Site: brandenburg
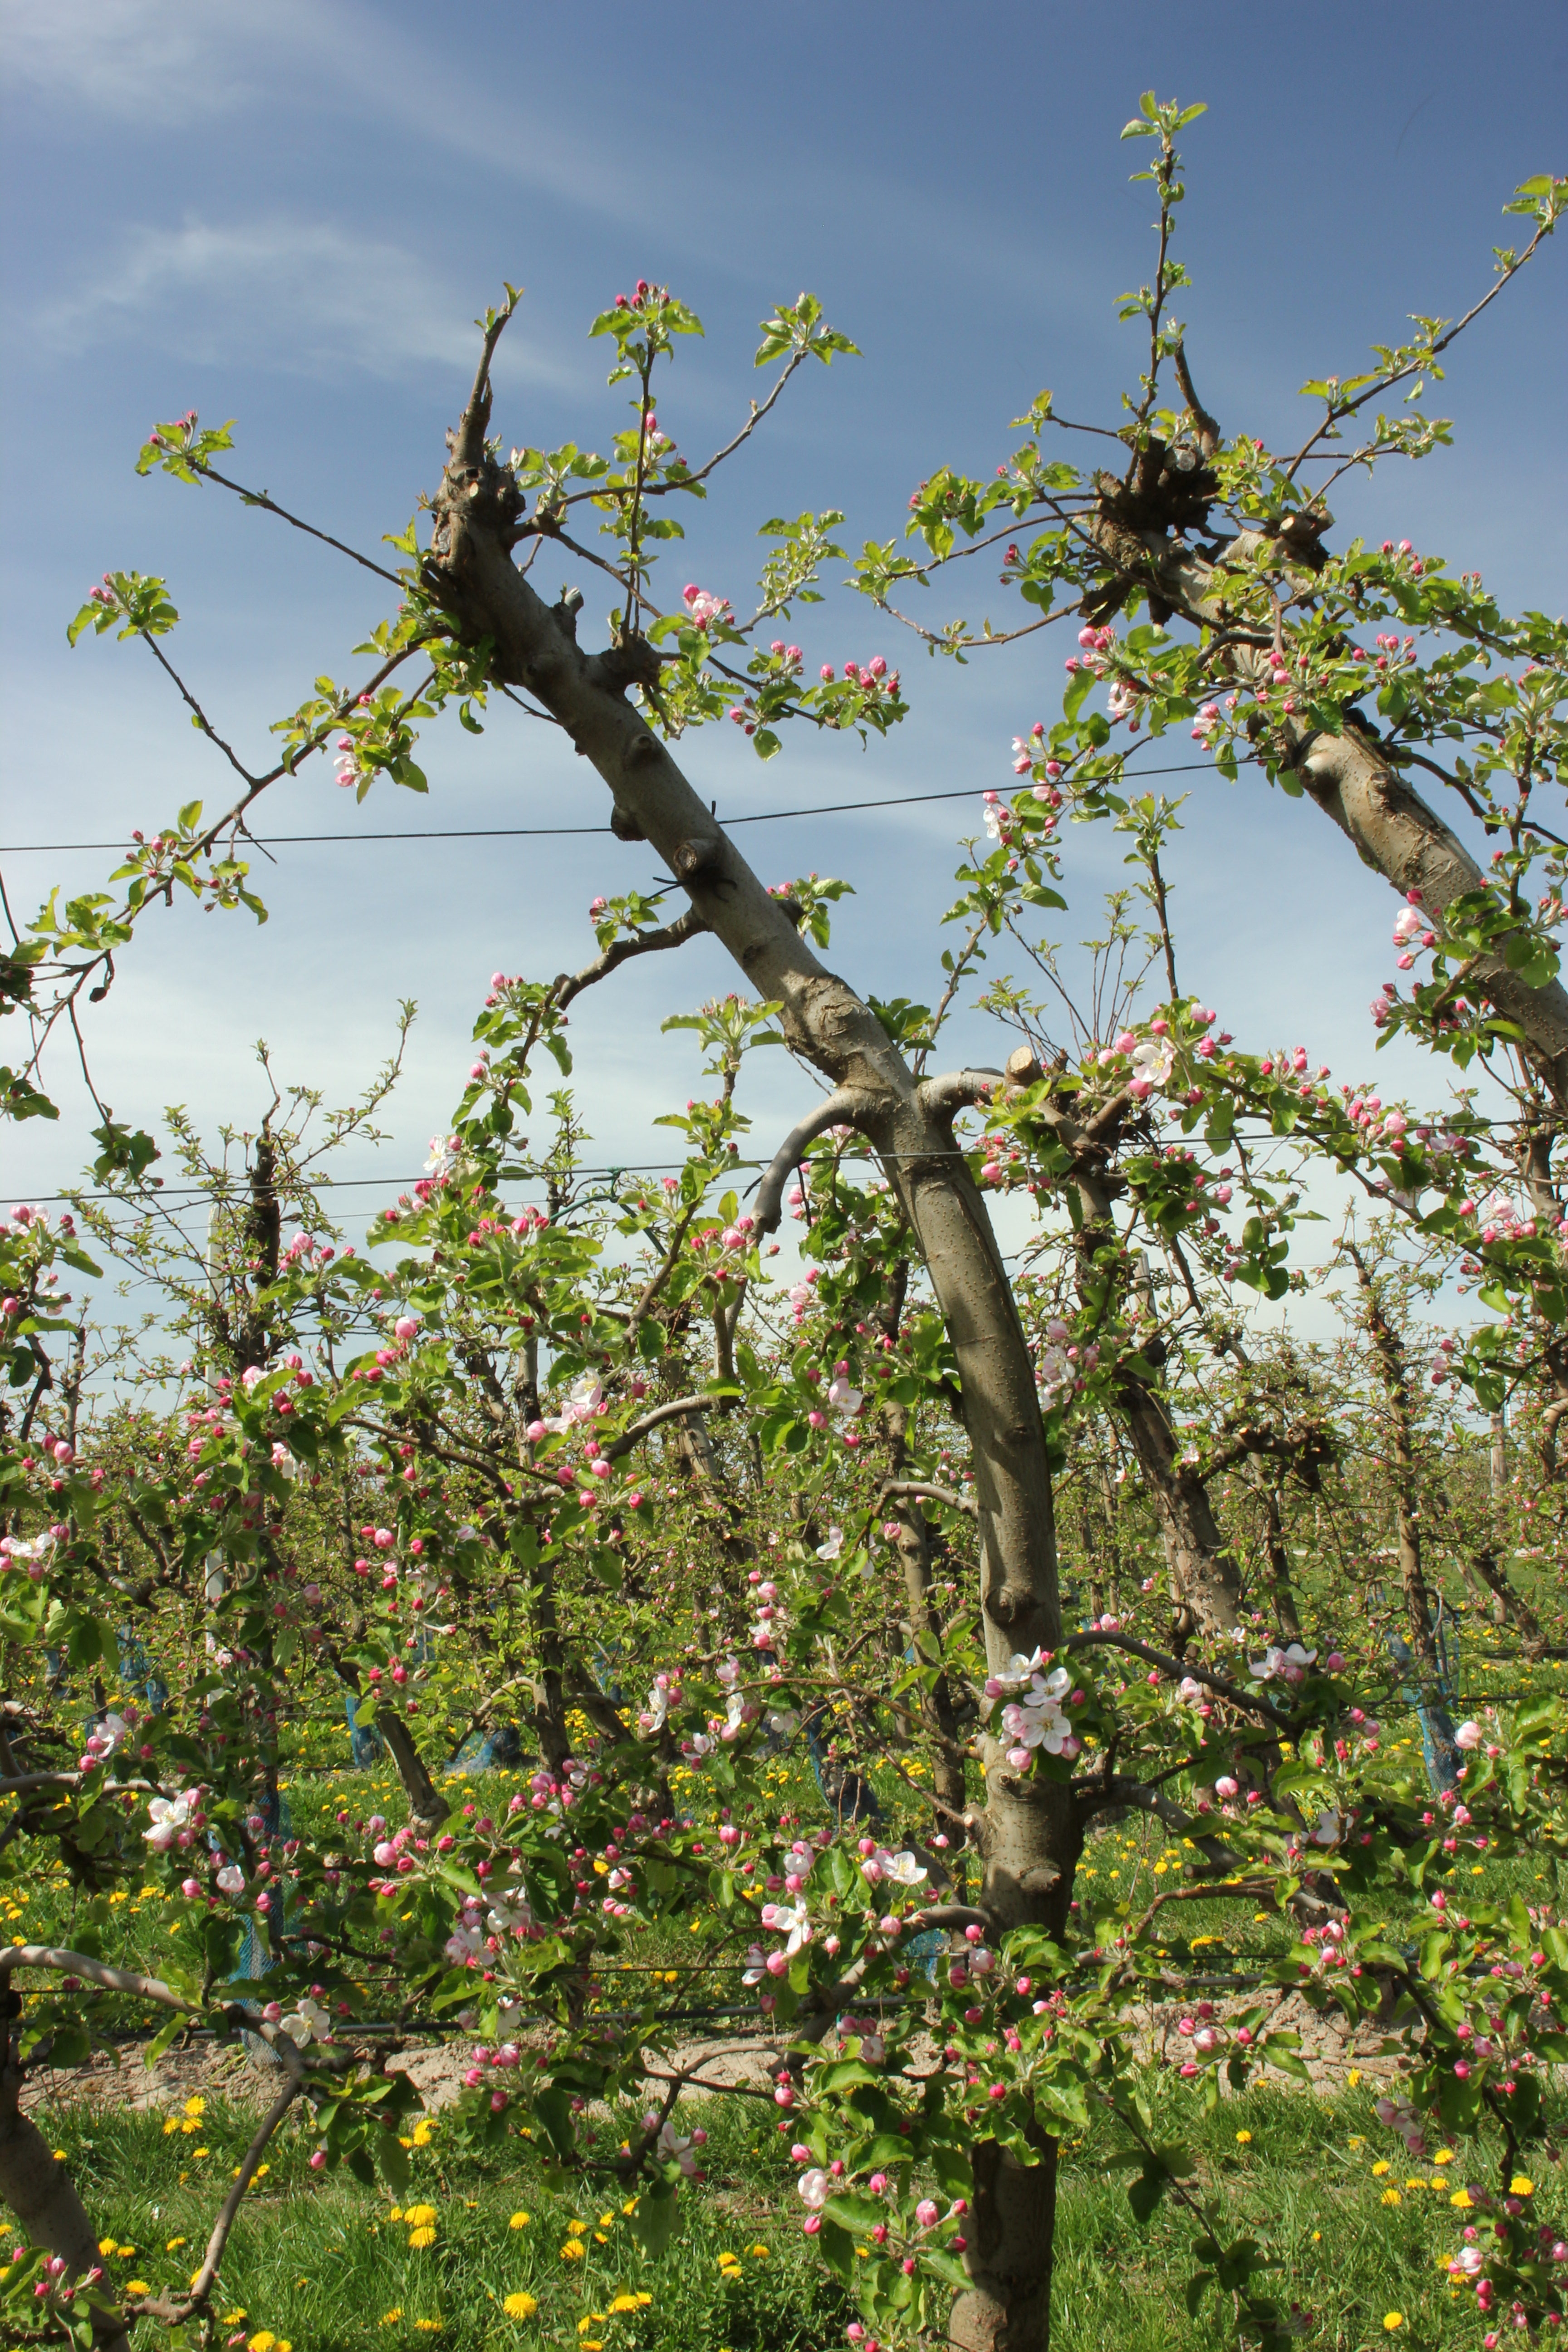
Growth stage (BBCH 57): Inflorescence emergence